Tverlandet Church

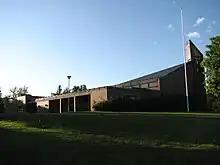
View of the church

Tverlandet Church is a parish church of the Church of Norway in Bodø Municipality in Nordland county, Norway. It is located in the village of Løding. It is one of the two churches for the Saltstraumen parish which is part of the Bodø domprosti (deanery) in the Diocese of Sør-Hålogaland. The modern, brick church was built in a fan-shaped style in 1983 using plans drawn up by the architect Reidar Berg. The church seats about 320 people. The church was consecrated on 6 November 1983.